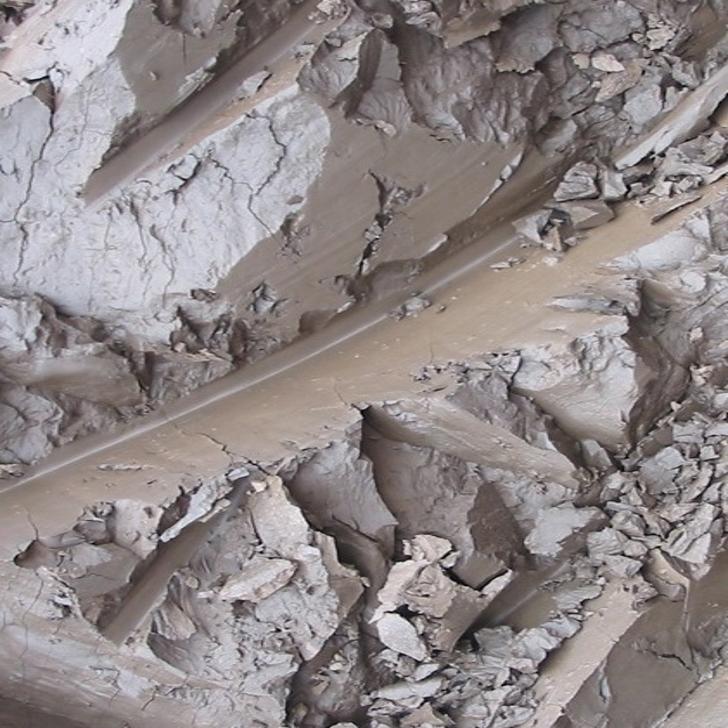
Soil type: Clay soil